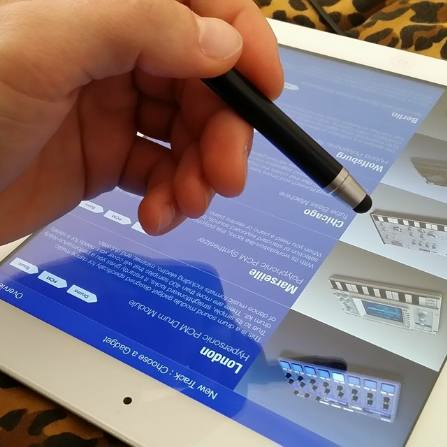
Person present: No